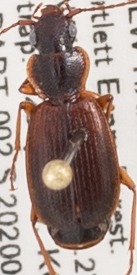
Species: Cymindis cribricollis
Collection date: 2020-09-02
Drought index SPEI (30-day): -0.976
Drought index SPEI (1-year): -0.156
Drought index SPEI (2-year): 0.558